Leicester–Burton upon Trent line

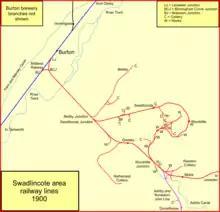
The Swadlincote lines

The area immediately to the east of the junction at Burton was exceptionally rich in minerals, chiefly coal but also a fine grade of fireclay as well as brickmaking and pottery clay and other materials. For many years the Swadlincote area had been a centre of extraction of these minerals, and of manufacturing from them. The line from Leicester to Burton did not pass directly through Swadlincote, but the authorising Act of Parliament, the Midland Railway (Leicester and Swannington Alteration) Act of 3 August 1846, for the line allowed for the construction of a Swadlincote branch line. It was a simple branch line about two miles long, and it opened to goods and mineral traffic on 2 October 1848, and to passengers on 1 July 1851.